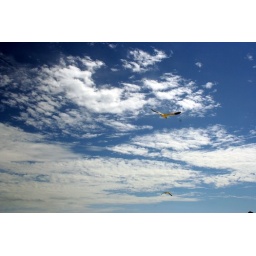
Sky over LBI Ship Bottom 15th Street Beach - sea gulls against beautiful blue sky